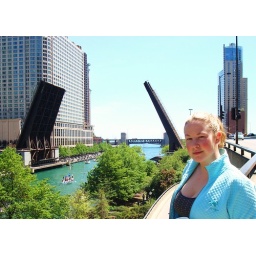
Columbus Drive bridge raised in the background for boat traffic. Beautiful Chicago day!!